Melo, Uruguay

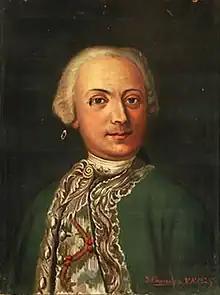
Pedro Melo de Portugal, the city's namesake.

It was founded on 27 June 1795 by Agustín de la Rosa, an officer to the Spanish Empire. It was named after Pedro Melo de Portugal, a Spanish colonial official of Portuguese royal ancestry.